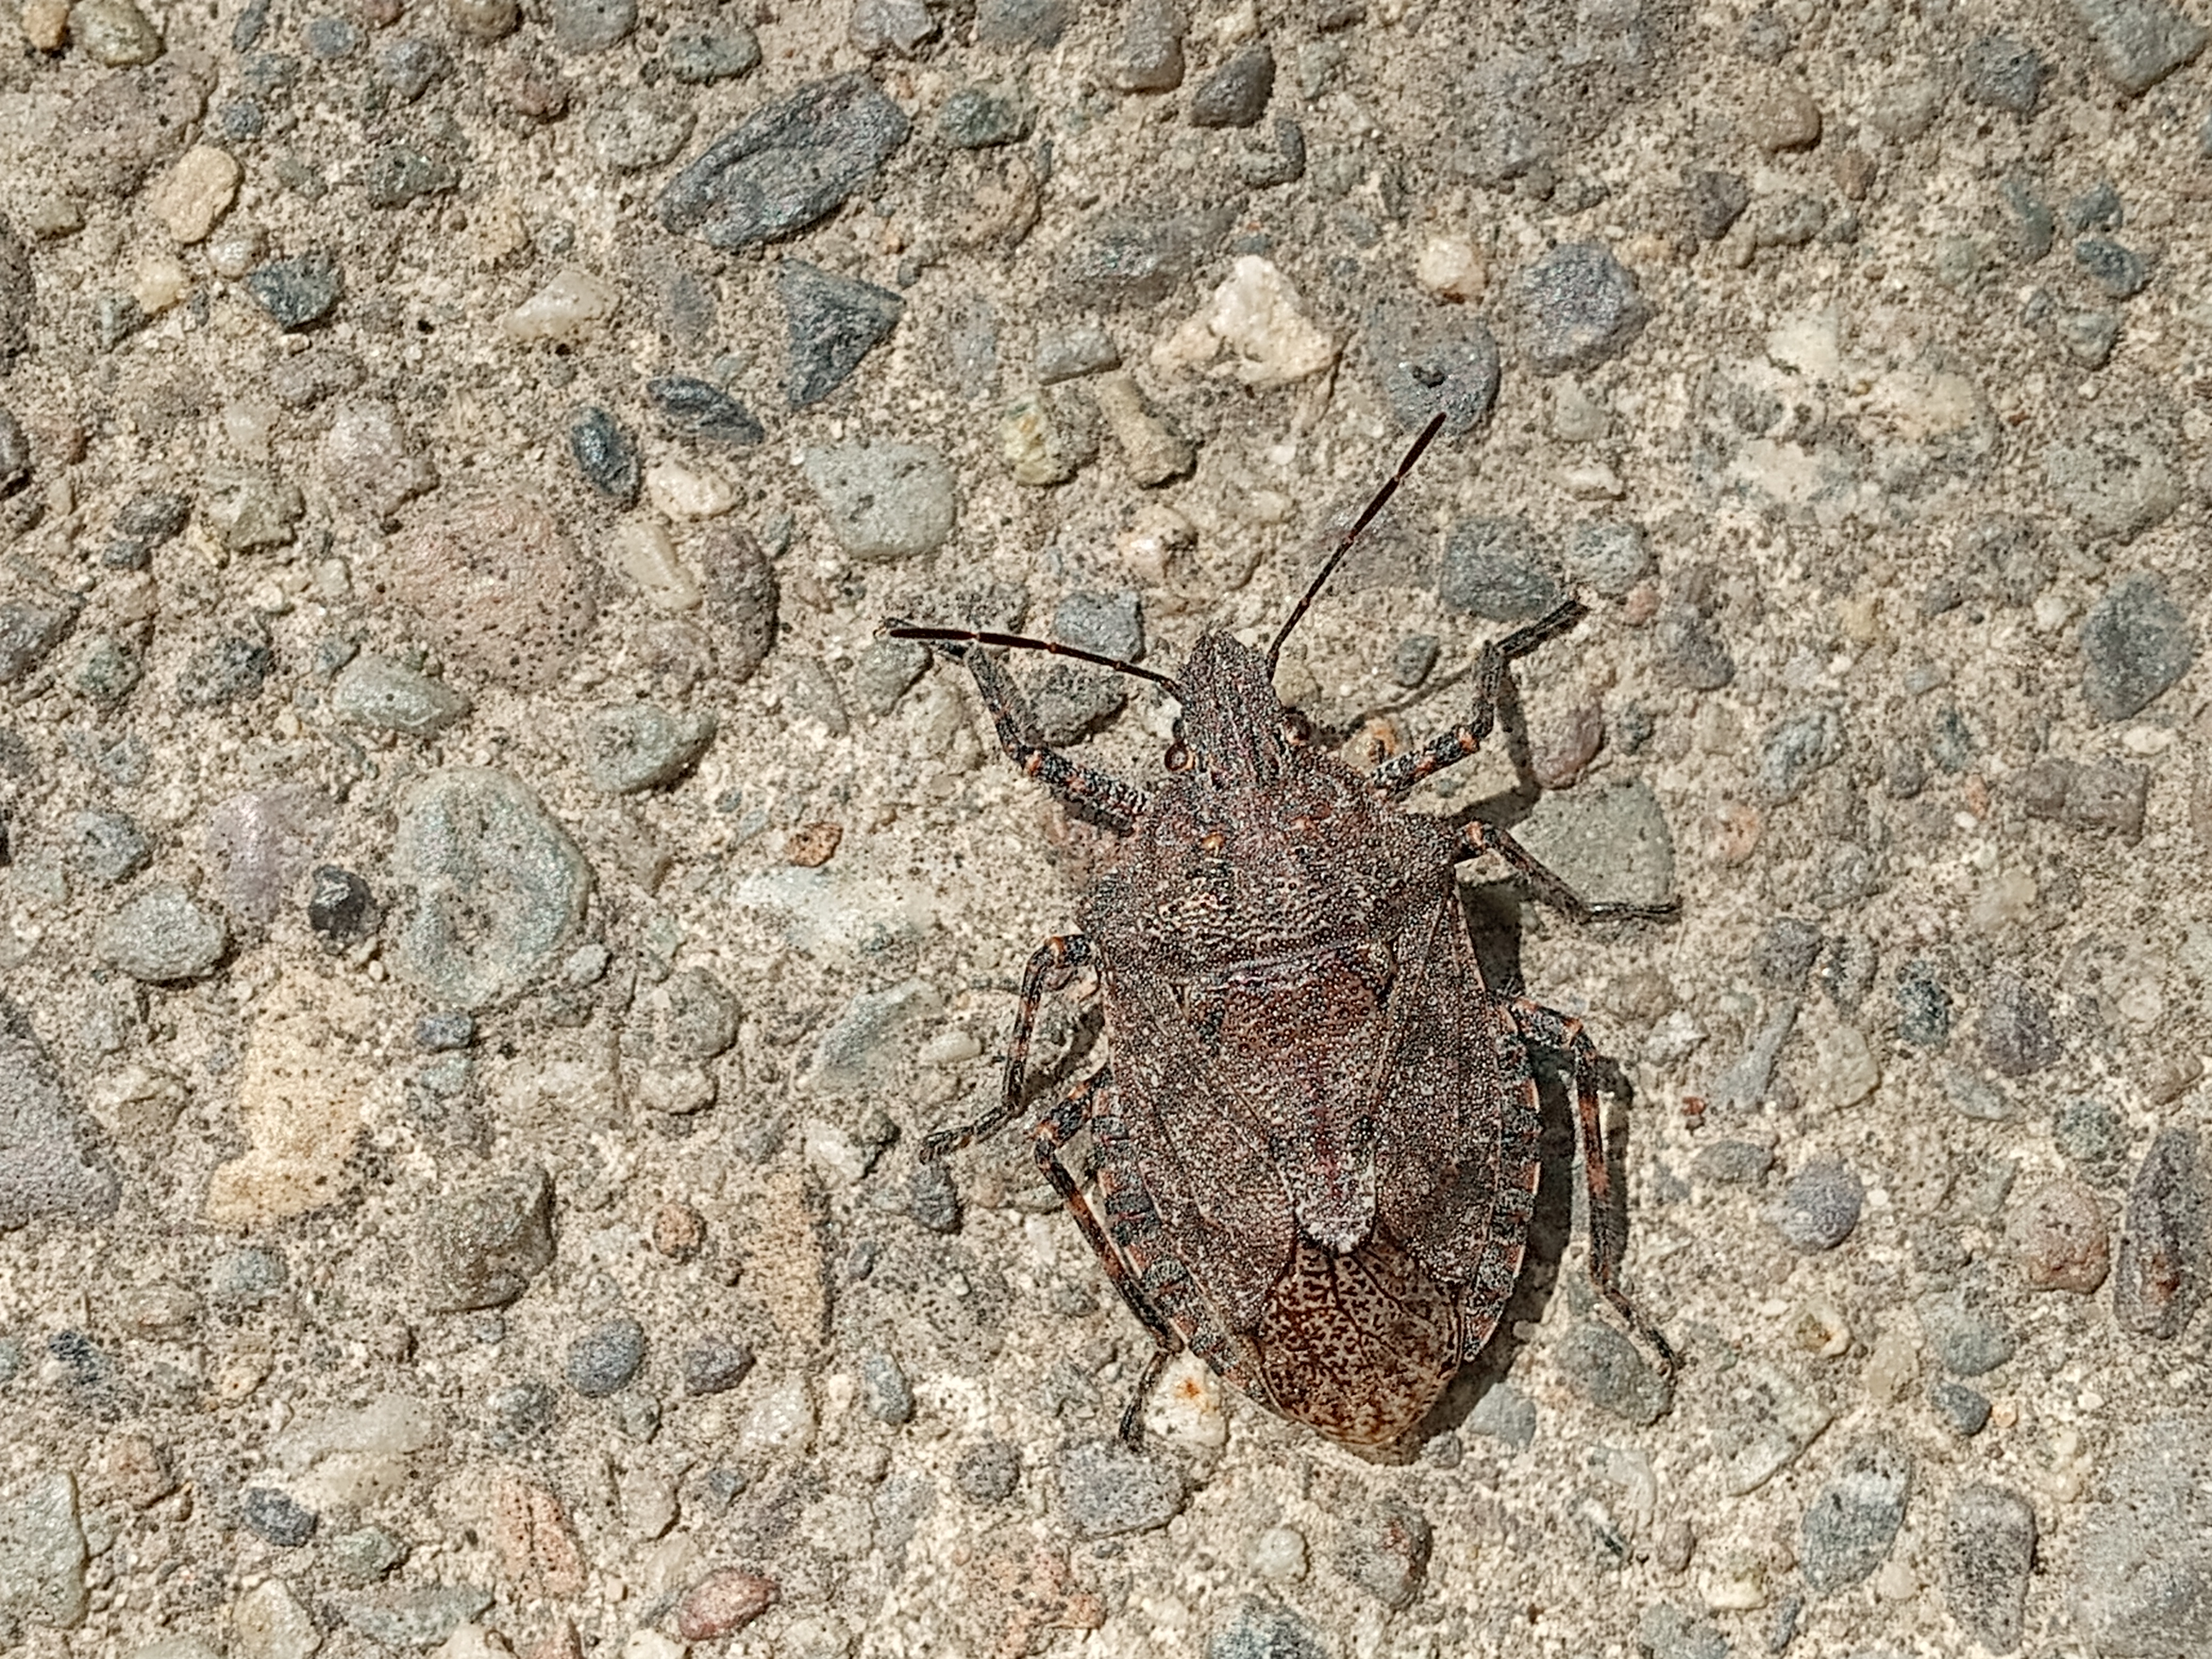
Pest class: stink_bug